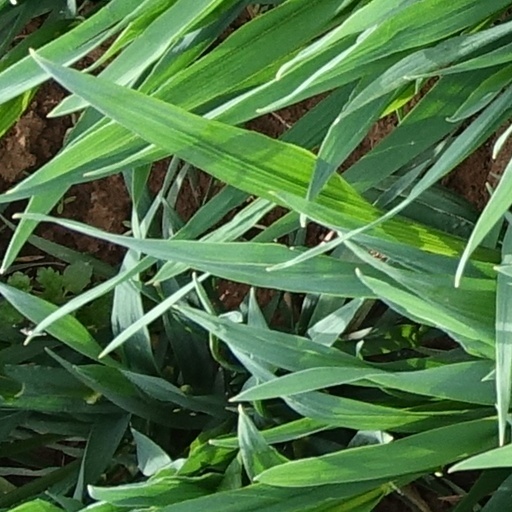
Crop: wheat